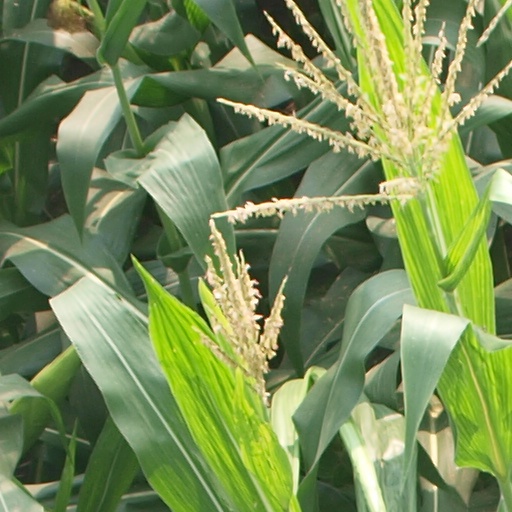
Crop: maize; corn